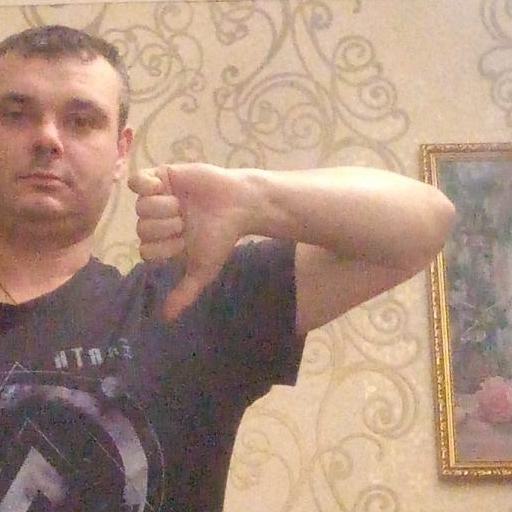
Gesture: dislike